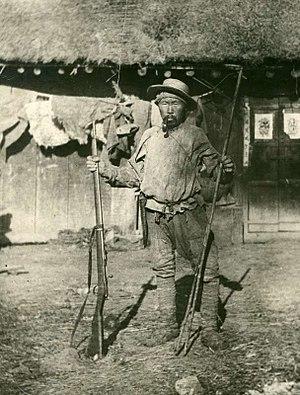
Dersou Ouzala est un récit autobiographique publié en 1921, écrit par Vladimir Arseniev, officier de l'Armée impériale russe et explorateur du bassin de l'Oussouri en Extrême-Orient russe. Arseniev reprend ses journaux de marche et romance ses rencontres avec les autochtones sibériens, sous la forme d'une amitié forte avec un chasseur golde, Dersou Ouzala. Trois livres distincts composent une trilogie sur Dersou ouzala.
Dersou Ouzala est un film soviéto-japonais réalisé par Akira Kurosawa, sorti en 1975, d'après le livre autobiographique éponyme de Vladimir Arseniev, publié en 1921.